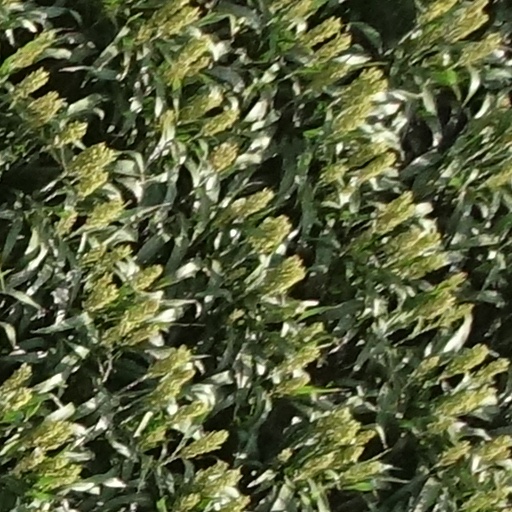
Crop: sorghum